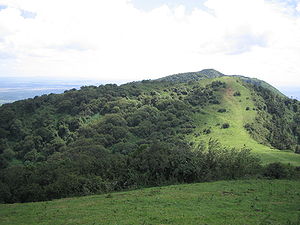
Ngong Hills / Galleri
Bjerget Ngong er en række høje, beliggende syd for Nairobi i Kenya og på kanten til Great Rift Valley. Fra Ngongs østlige sider kan Nairobi National Parks gamle vildtreservat ses, og byen Nairobi fra de nordlige sider, mens Great Rift Valley kan ses fra højenes vestvendte sider.